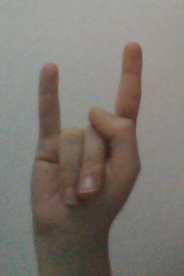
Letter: la